Cubical complex

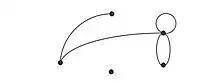
All graphs are (homeomorphic to) 1-dimensional cubical complexes.

A unit cube (often just called a cube) of dimension formula_1 is the metric space obtained as the finite (formula_2) cartesian product formula_3 of formula_4 copies of the unit interval formula_5.